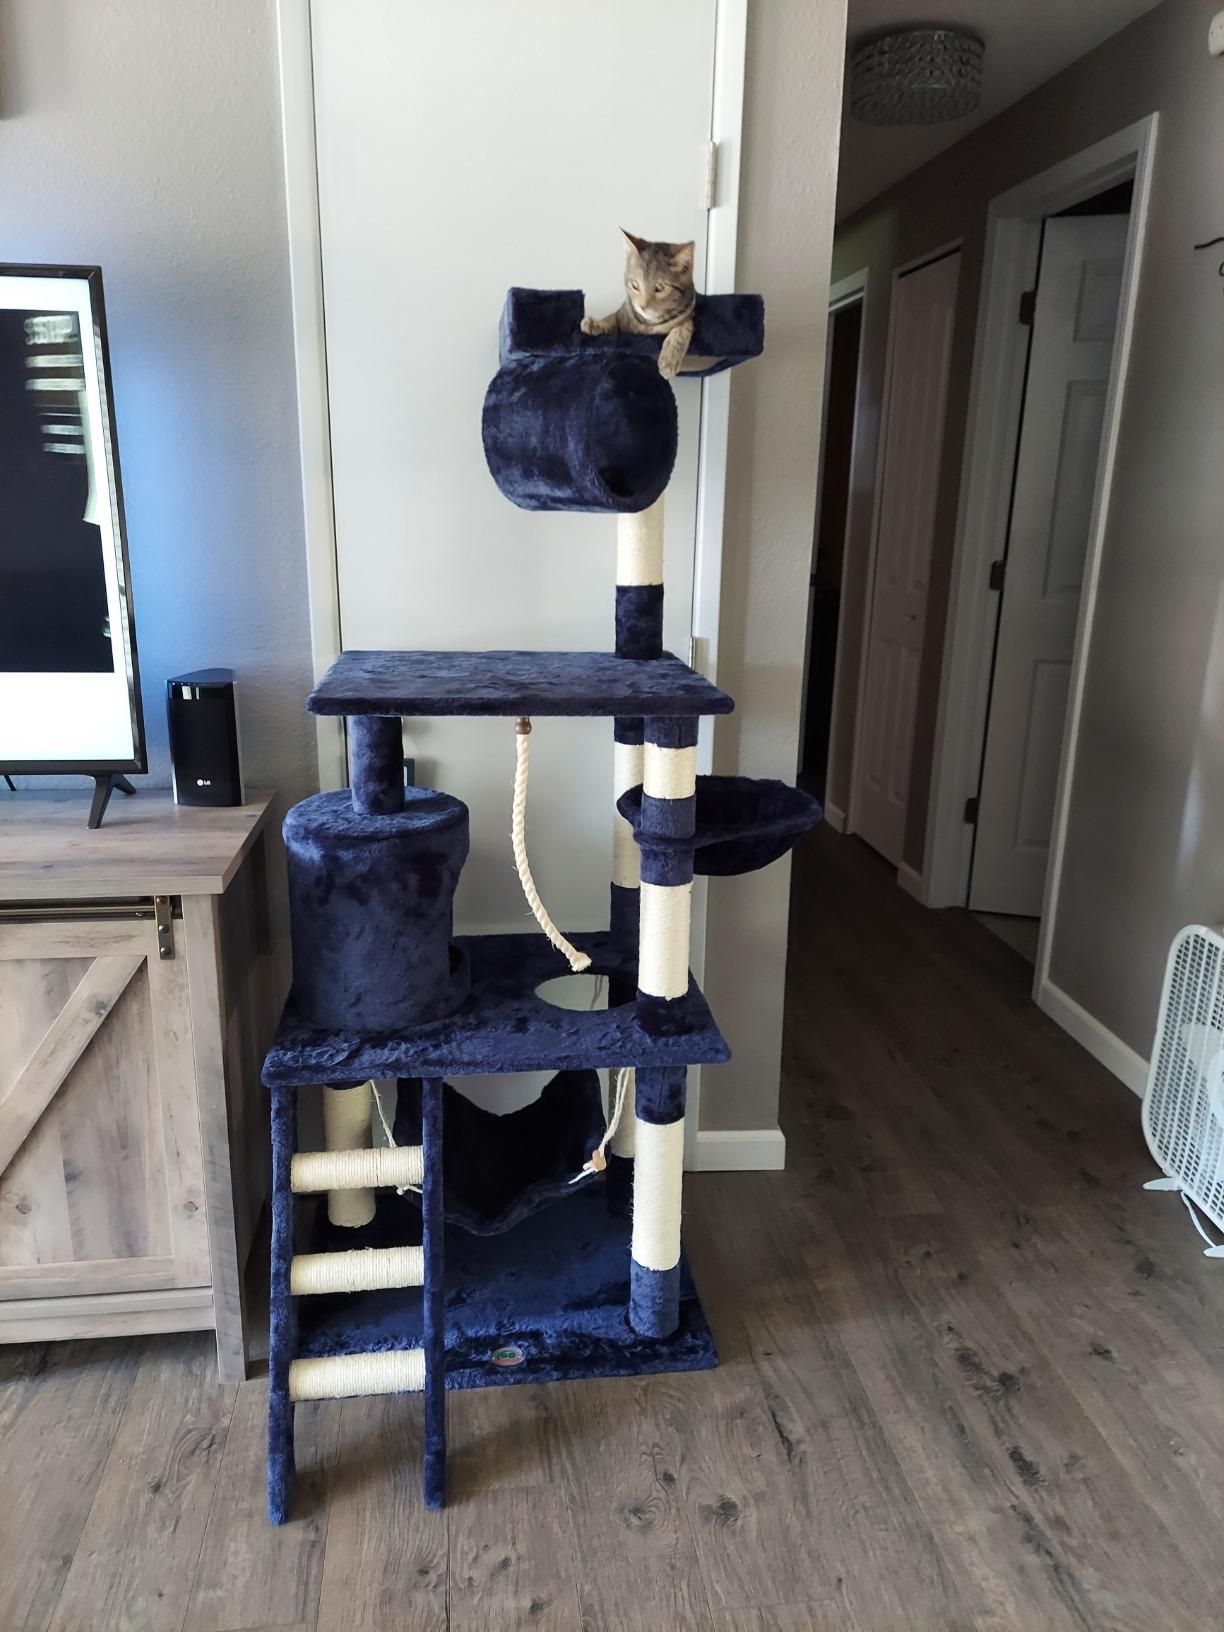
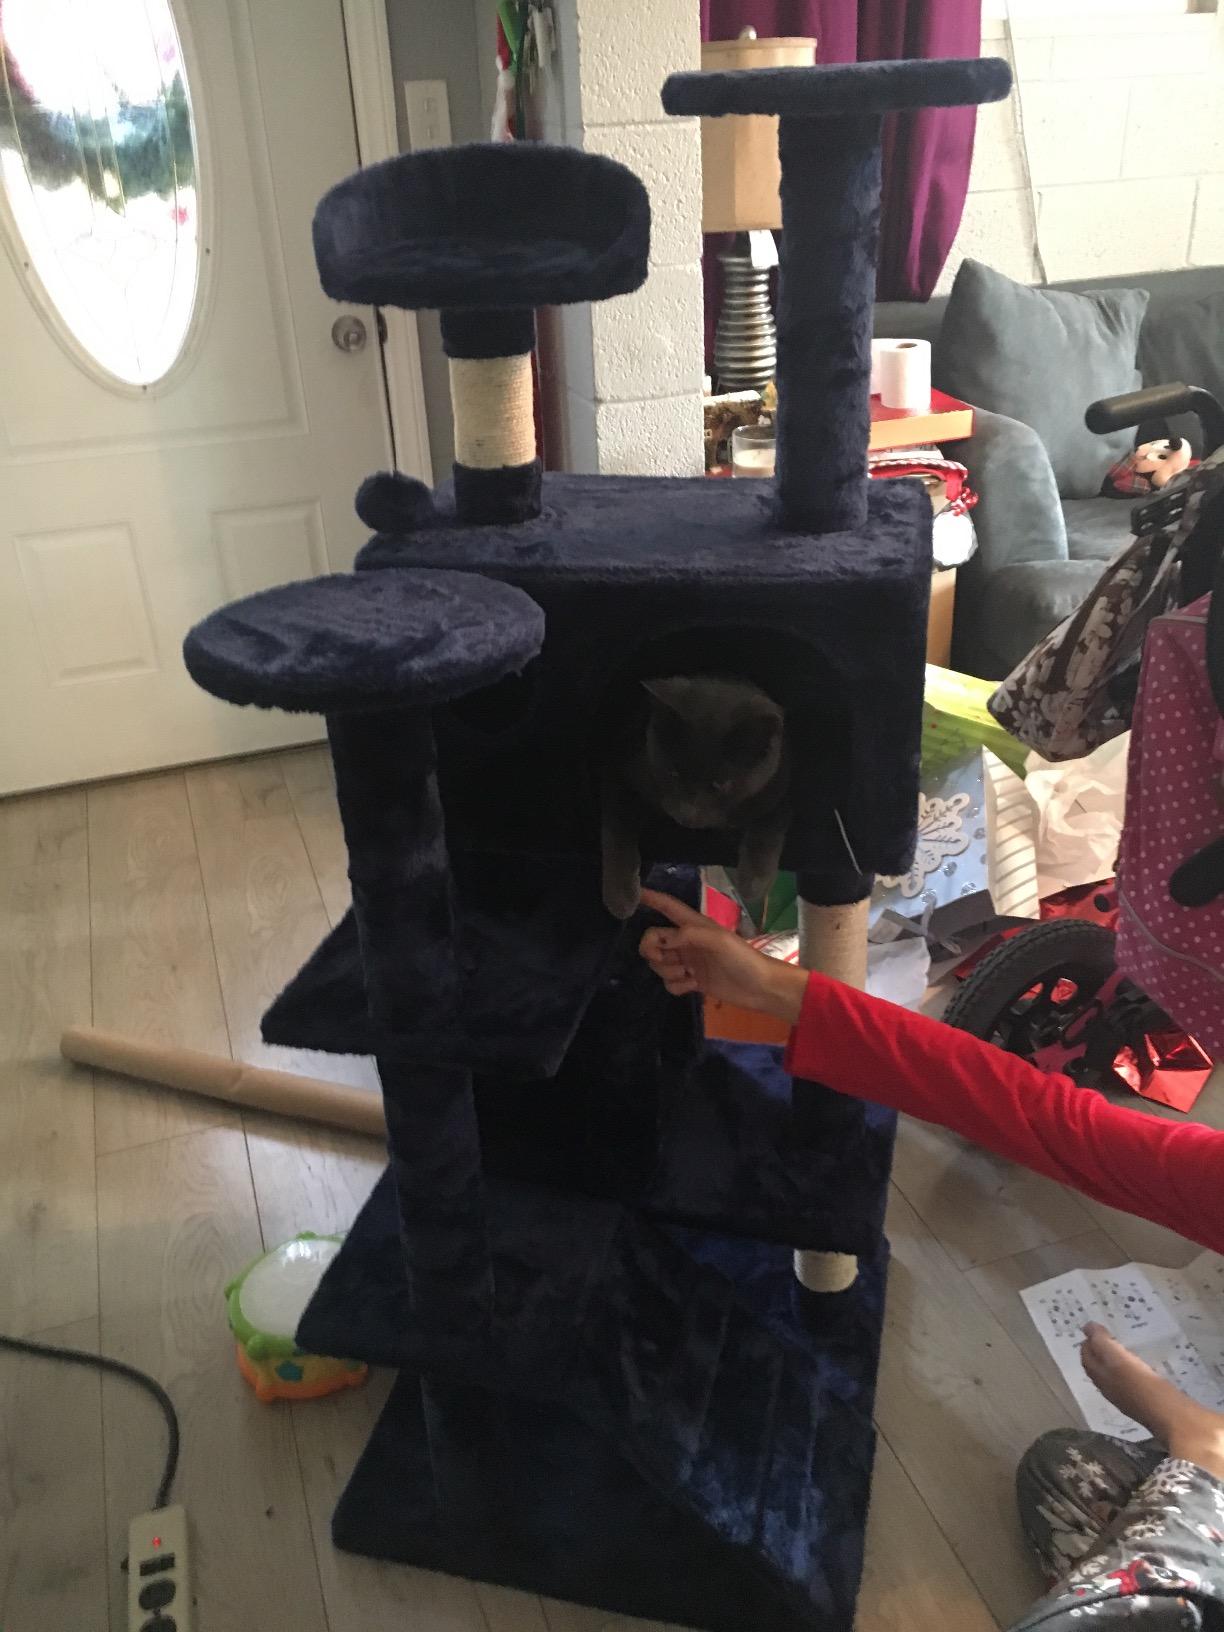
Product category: items_cat tree
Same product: no